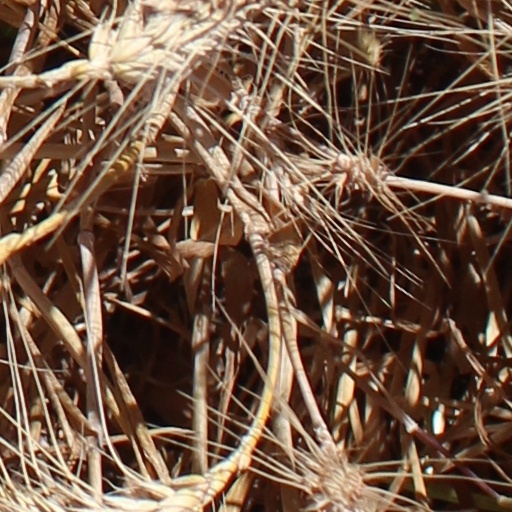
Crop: wheat